Yangmei District

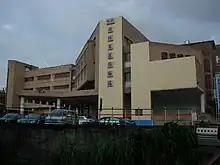
Yangmei Bus Station

The main bus station in the district is Yangmei Bus Station of Hsinchu Bus. Yangmei is served by National Highway No. 1. Generally, it takes about 50 minutes of driving time to get to Taipei City. Provincial Highway 1 also serves the town, so that the transportation system is convenient for travelers.